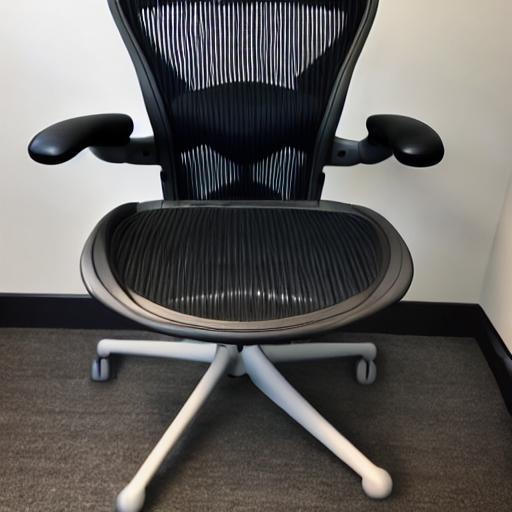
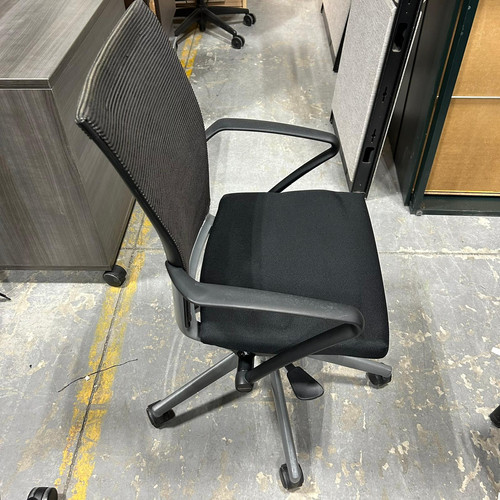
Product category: items_chair
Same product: no